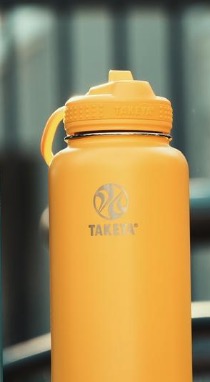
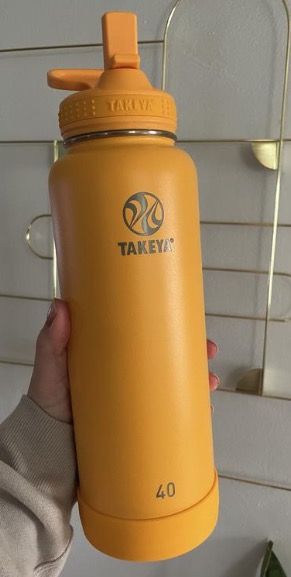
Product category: misc
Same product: yes